HBTV

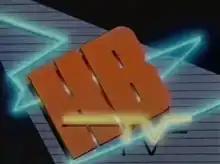
HBTV logo

HBTV (Hanna-Barbera Television) is a series of animated music videos created by Hanna-Barbera Productions in 1985 and 1986 featuring clips from various animated Hanna-Barbera programmes. The animated videos were similar to Disney's "D-TV" and MTV and were originally broadcast as interstitials between segments of the syndicated programming block "The Funtastic World of Hanna-Barbera".